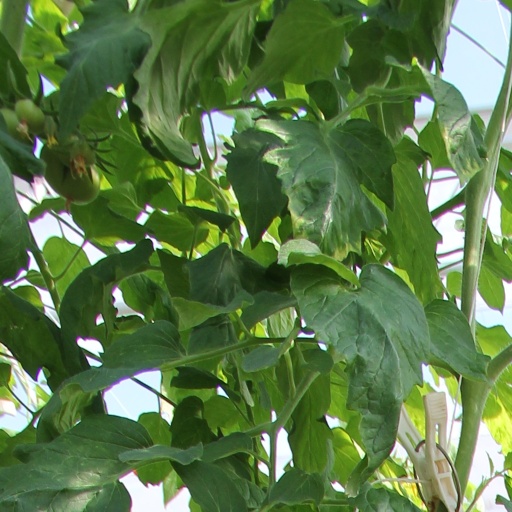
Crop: tomato